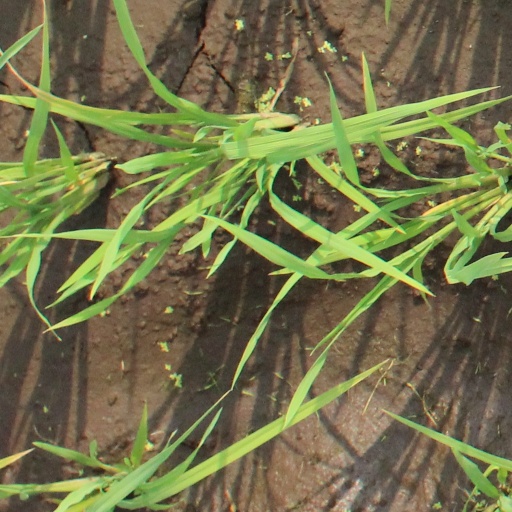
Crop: rice